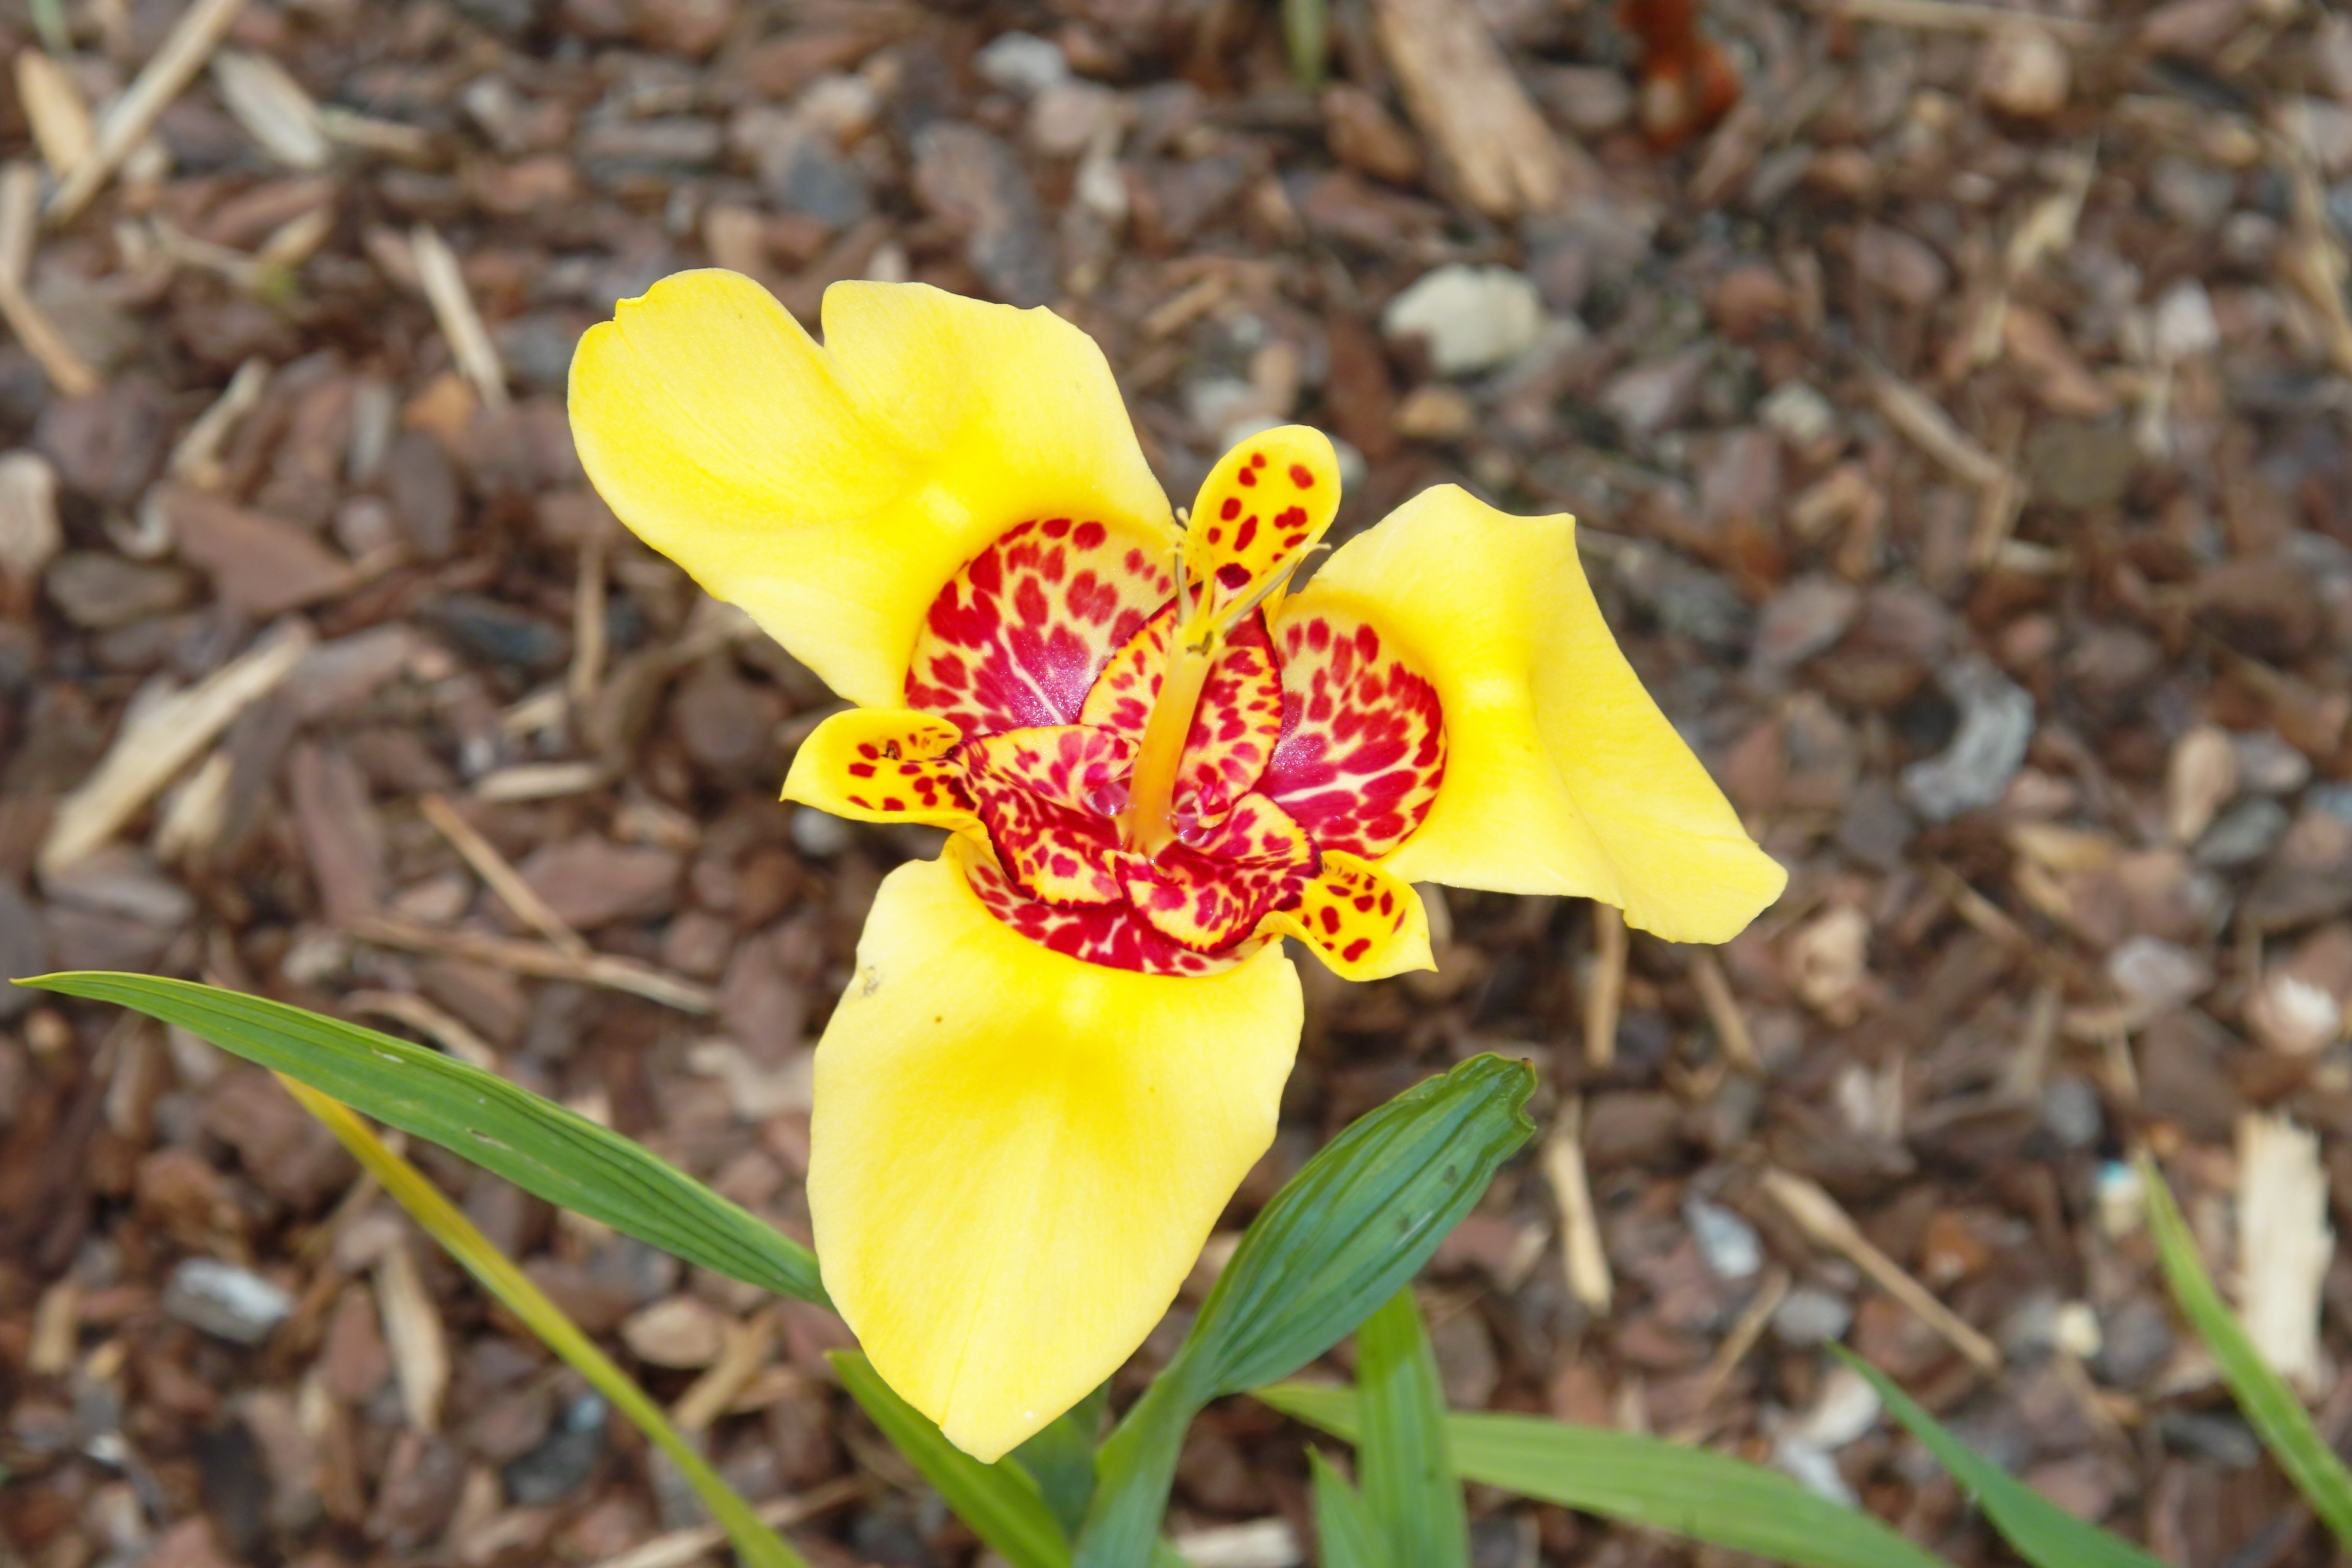
nature, blossom, plant, leaf, flower, petal, bloom, botany, yellow, garden, flora, wildflower, lily, macro photography, flowering plant, land plant, calochortus, sego lily